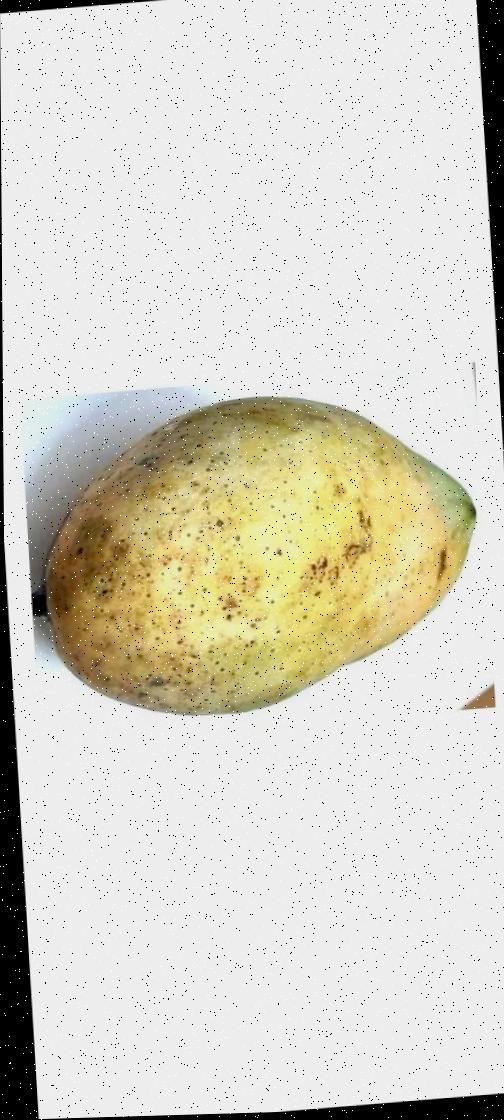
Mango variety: Fazli Classic